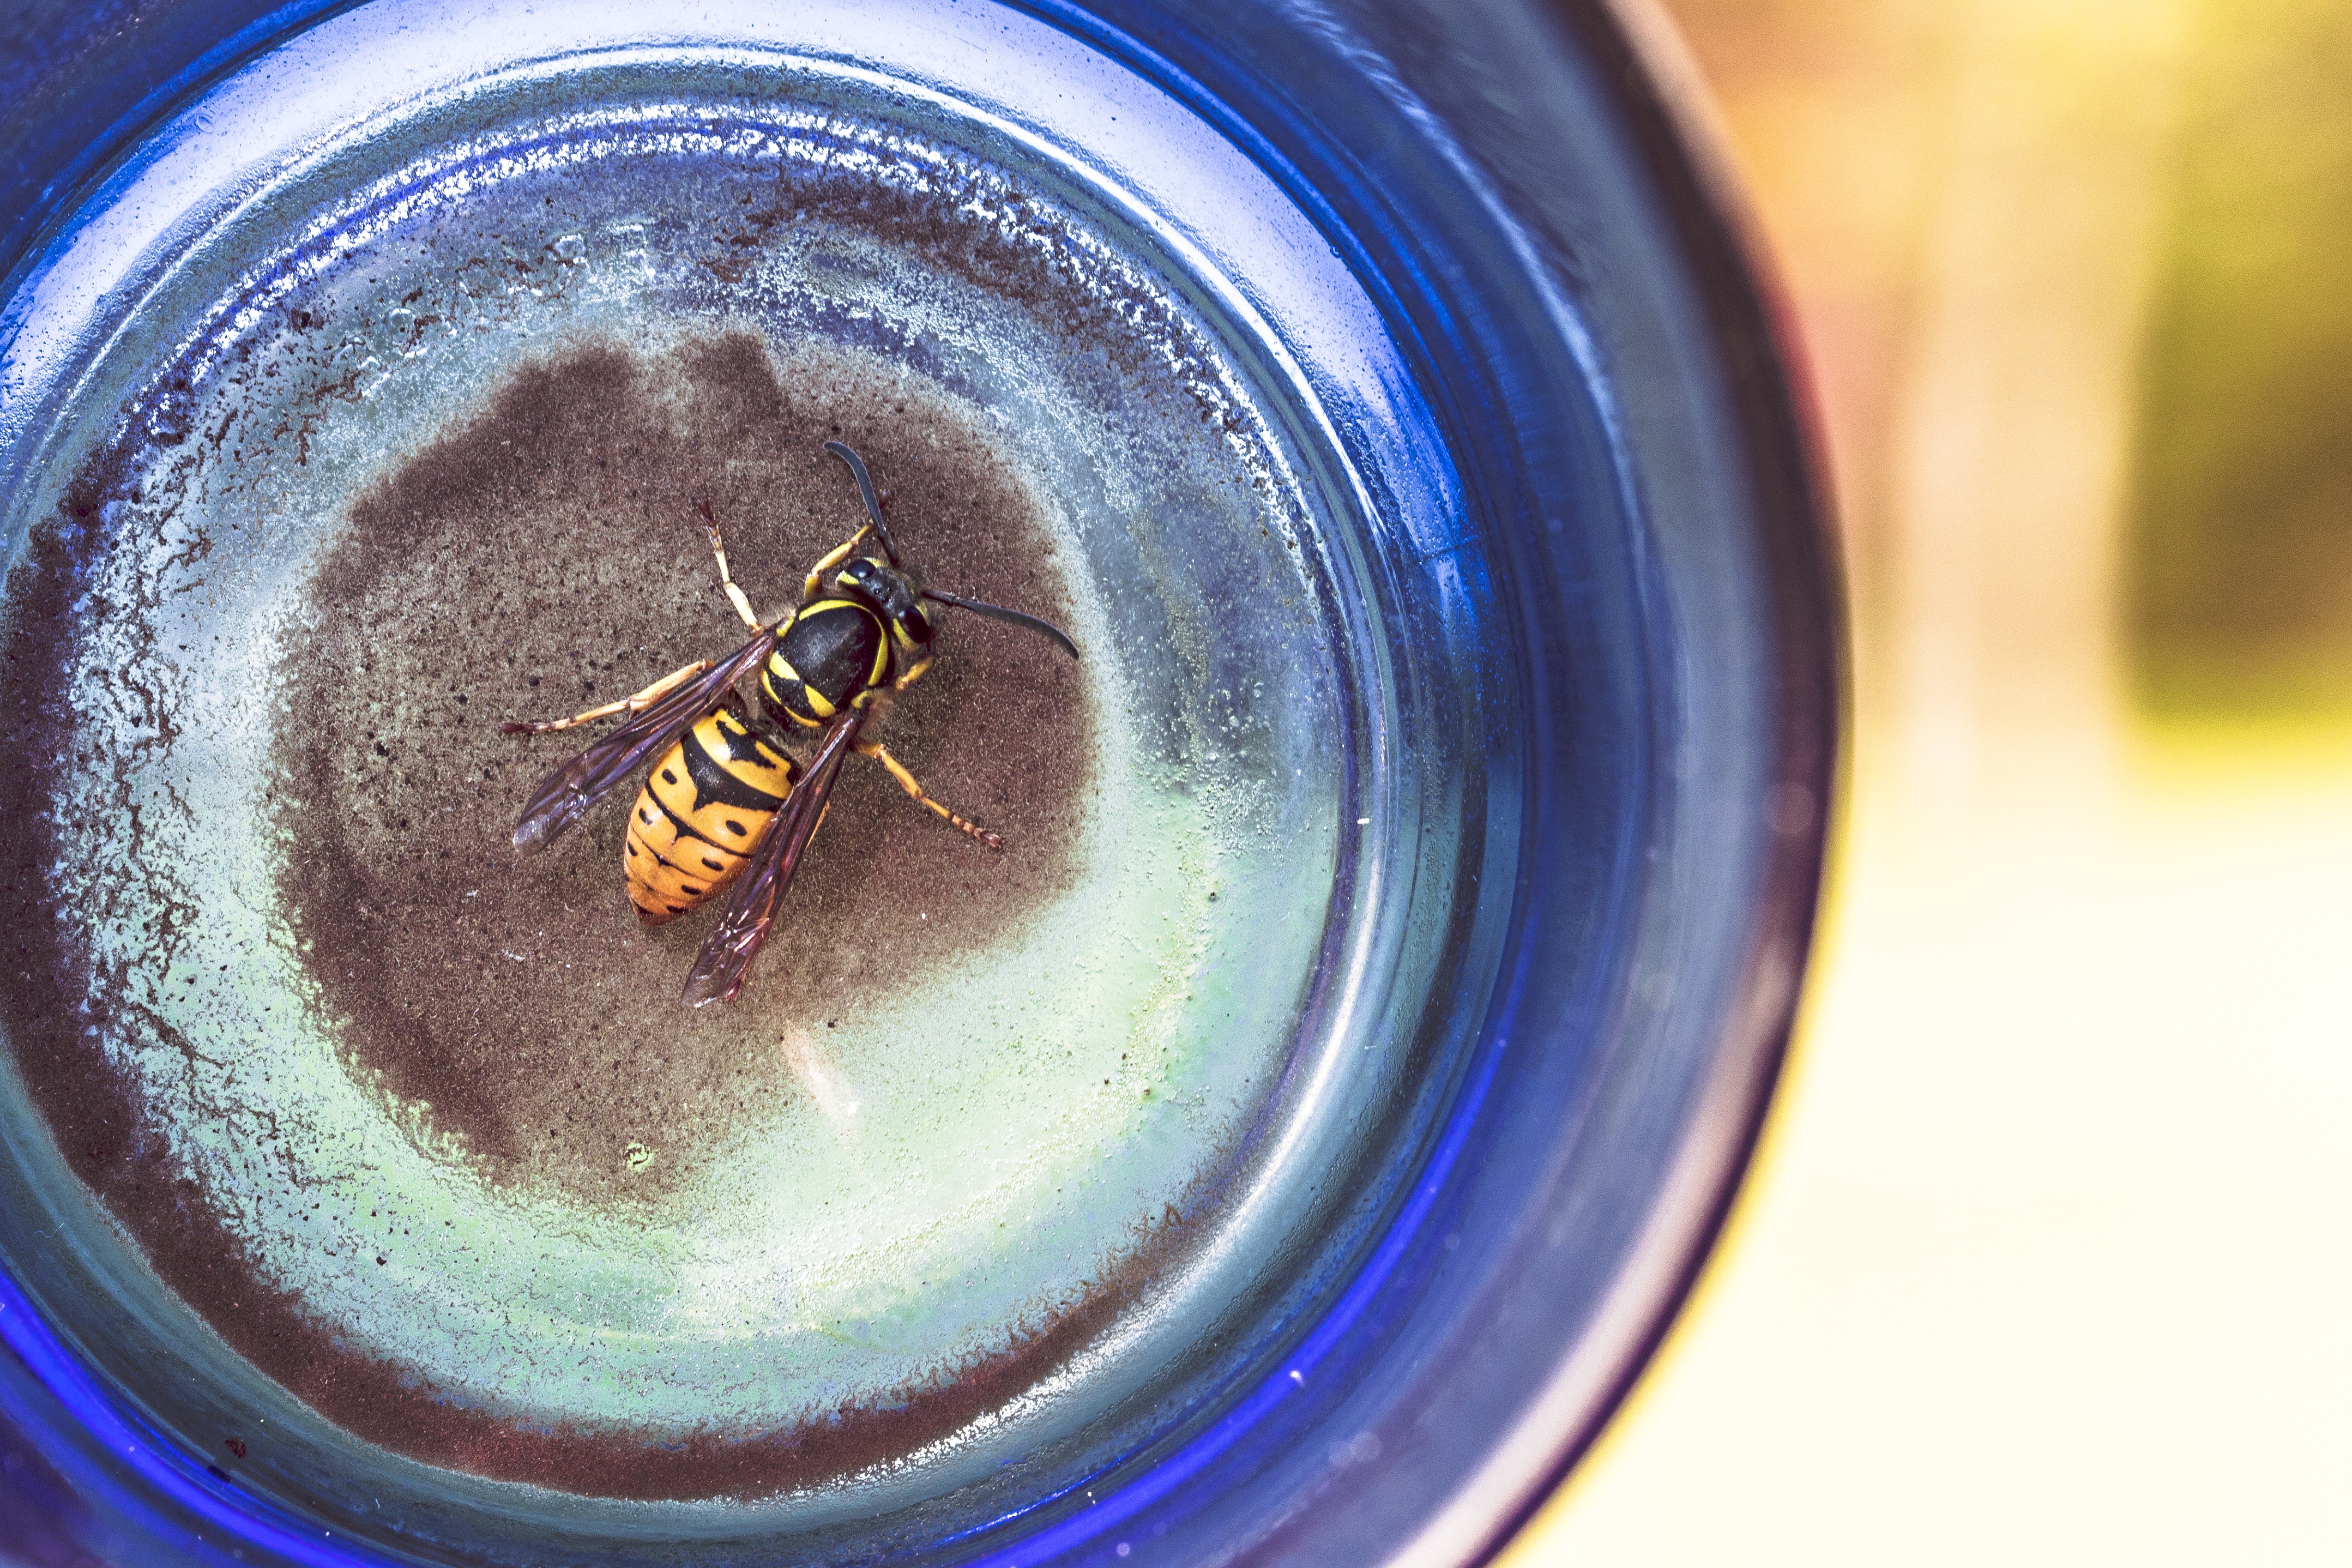
hand, glass, animal, color, insect, drink, blue, glass bottle, close up, eye, bee, organ, wasp, shape, macro photography, stinger